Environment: real
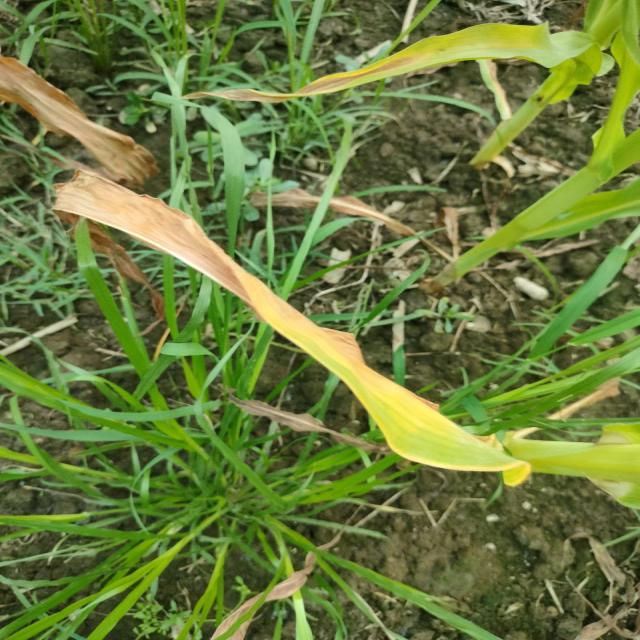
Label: nitrogen_deficiency